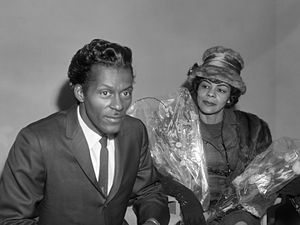
Chuck Berry / Biografi og karriere / "Nadine" og skiftet til Mercury (1963-1969)
Berry og hans søster Lucy Ann (1965)
"Charles Edward Anderson ""Chuck"" Berry var en amerikansk guitarist, sanger og sangskriver. Han skrev store hits som ""Maybellene"", ""Memphis, Tennessee"", ""Johnny B. Goode"", ""Sweet Little Sixteen"", ""Rock and Roll Music"" og ""Roll Over Beethoven"" samt den småvulgære ""My Ding-A-Ling"", og hans musik er stadig med til at inspirere musikere i dag.